History of the University of Notre Dame

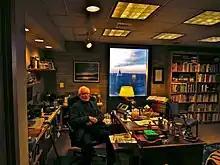
President Emeritus Hesburgh in his office at the Hesburgh Library at the University of Notre Dame

World War II was a crucial time for the university. At the beginning of the war, before the United States joined, the campus was not much affected and boasted 3,500 students. The only military related ventures were the establishment of the Naval ROTC in summer 1941 and contributions to military research done by the science and engineering faculty. All changed with the attack on Pearl Harbor and the entry of the United States into the conflict. Notre Dame saw a decrease in enrollment due to students joining the armed services, leaving only 750 students on campus, and leading to a loss of tuition revenue. At the same time, donations from alumni dried out, as money was directed to the war effort. The situation was so dire that Fr. Hesburgh stated that the university was in danger of closing.